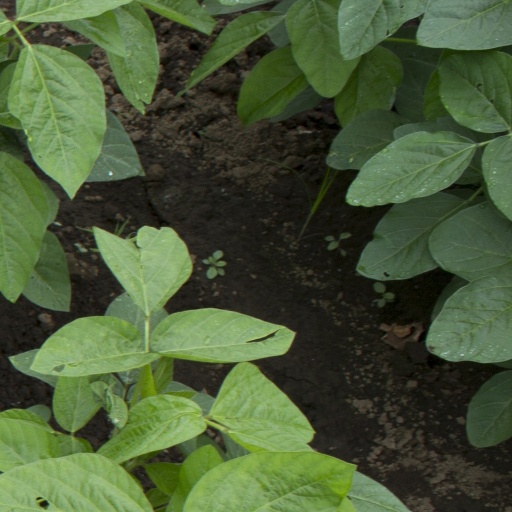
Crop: soybean